Economic impact of illegal immigration to the United States

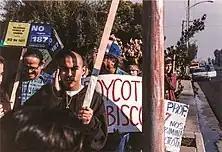
Protesters of Proposition 187 in Fresno, California, in 1994

Economists have different conclusions regarding the impact on wages from immigration, both legal and illegal. It is challenging to separate the impact of illegal immigration (generally workers with lower educational attainment) from immigration overall. Studies generally conclude there is a small adverse impact on the wages of lower-skilled workers from immigration and some benefit for higher-skilled workers: